Jaclyn Kenyon

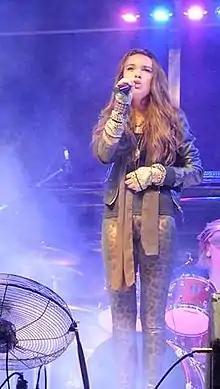
Kenyon performing live in Toronto

Jaclyn Kenyon (born April 5, 1997, in Burlington, Ontario) is a Canadian singer/songwriter.